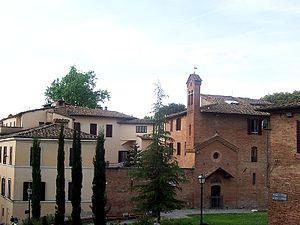
La Piazza Alessandro Manzoni est une place de Sienne où la via Val di Montone qui la rejoint s'y prolonge en via Delli Servi.